Koson (Hasidic dynasty)

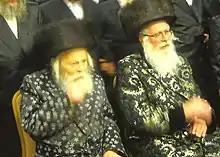
Asher Yeshayahu Rottenberg of Koson (left) with his son-in-law, Eliezer Shlomo Schick of Breslov

The son of Chaim Shlomo Rottenberg, Moshe Shmuel Rottenberg (also the first cousin of Pinchas Shalom Rottenberg, Kosoner Rebbe of New York), served as a rabbi in Debrecen. He later emigrated to New York, where he became recognized as the Kozova Rebbe and in 1961, to Bnei Brak, Israel. His son, Asher Rottenberg, continued the Kosoner dynasty in Bnei Brak (two of his other sons, Rabbis Yechiel Mechel and Chaim Shlomo Rottenberg, succeeded him as Kozova Rebbe).